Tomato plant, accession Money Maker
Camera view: vertical (180 deg); turntable rotation: 330 degrees
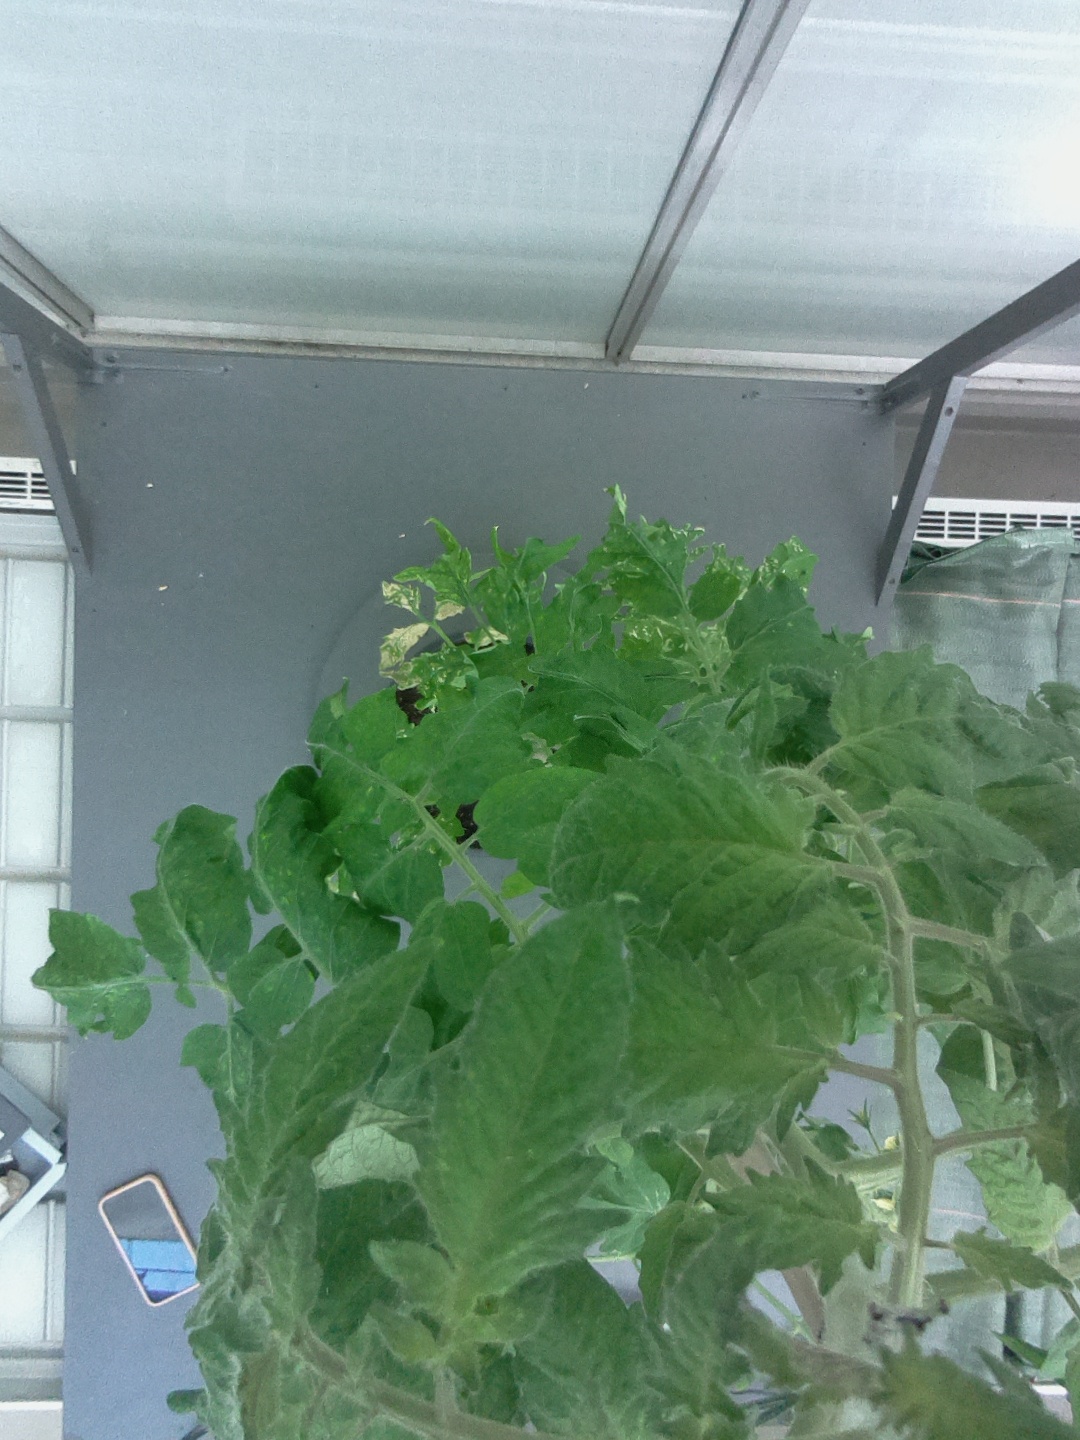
BBCH growth stage 66: Full flowering, 60%-70% of flowers open, more petals falling